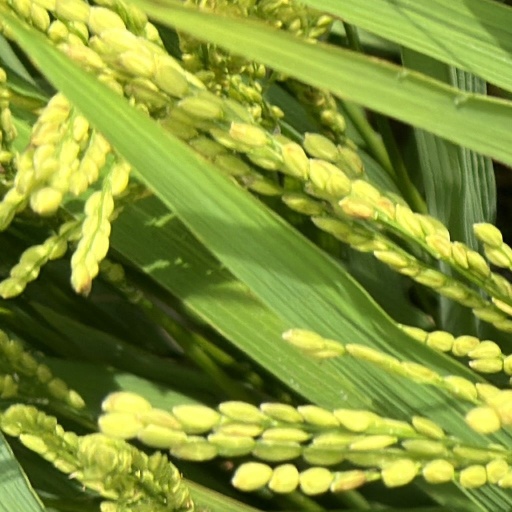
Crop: rice